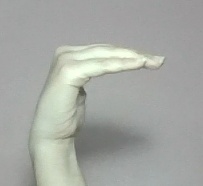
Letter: haa